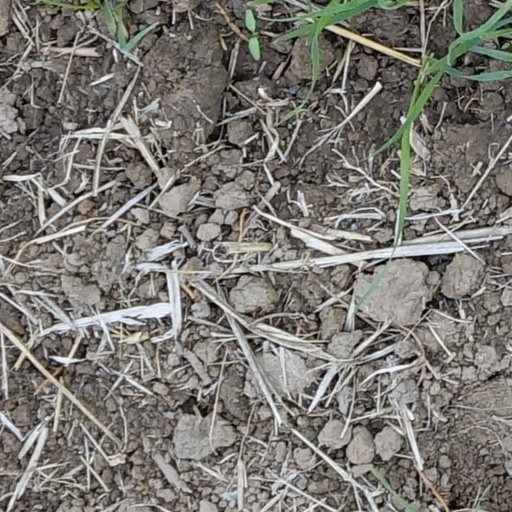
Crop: wheat